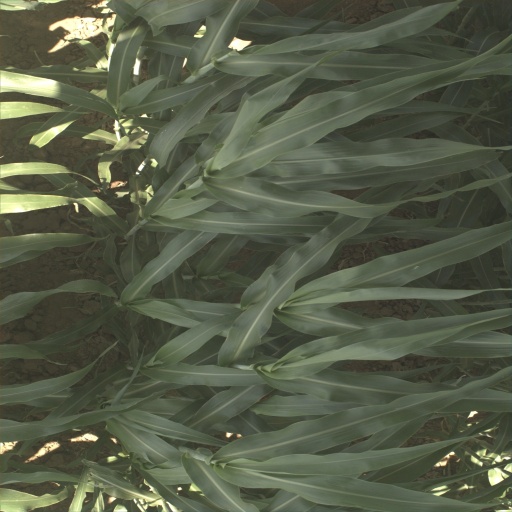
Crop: sorghum